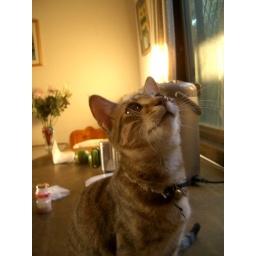
dining table in an autumn afternoon